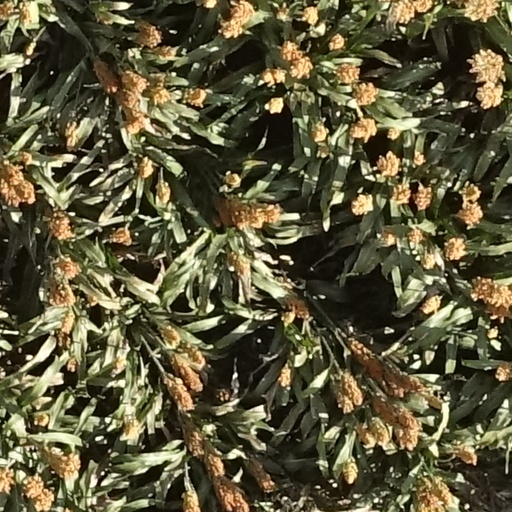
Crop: sorghum